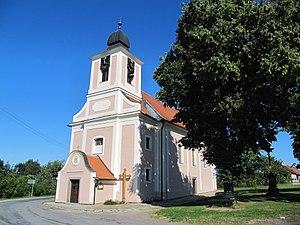
Pyšel est une commune du district de Třebíč, dans la région de Vysočina, en République tchèque. Sa population s'élevait à 462 habitants en 2019.